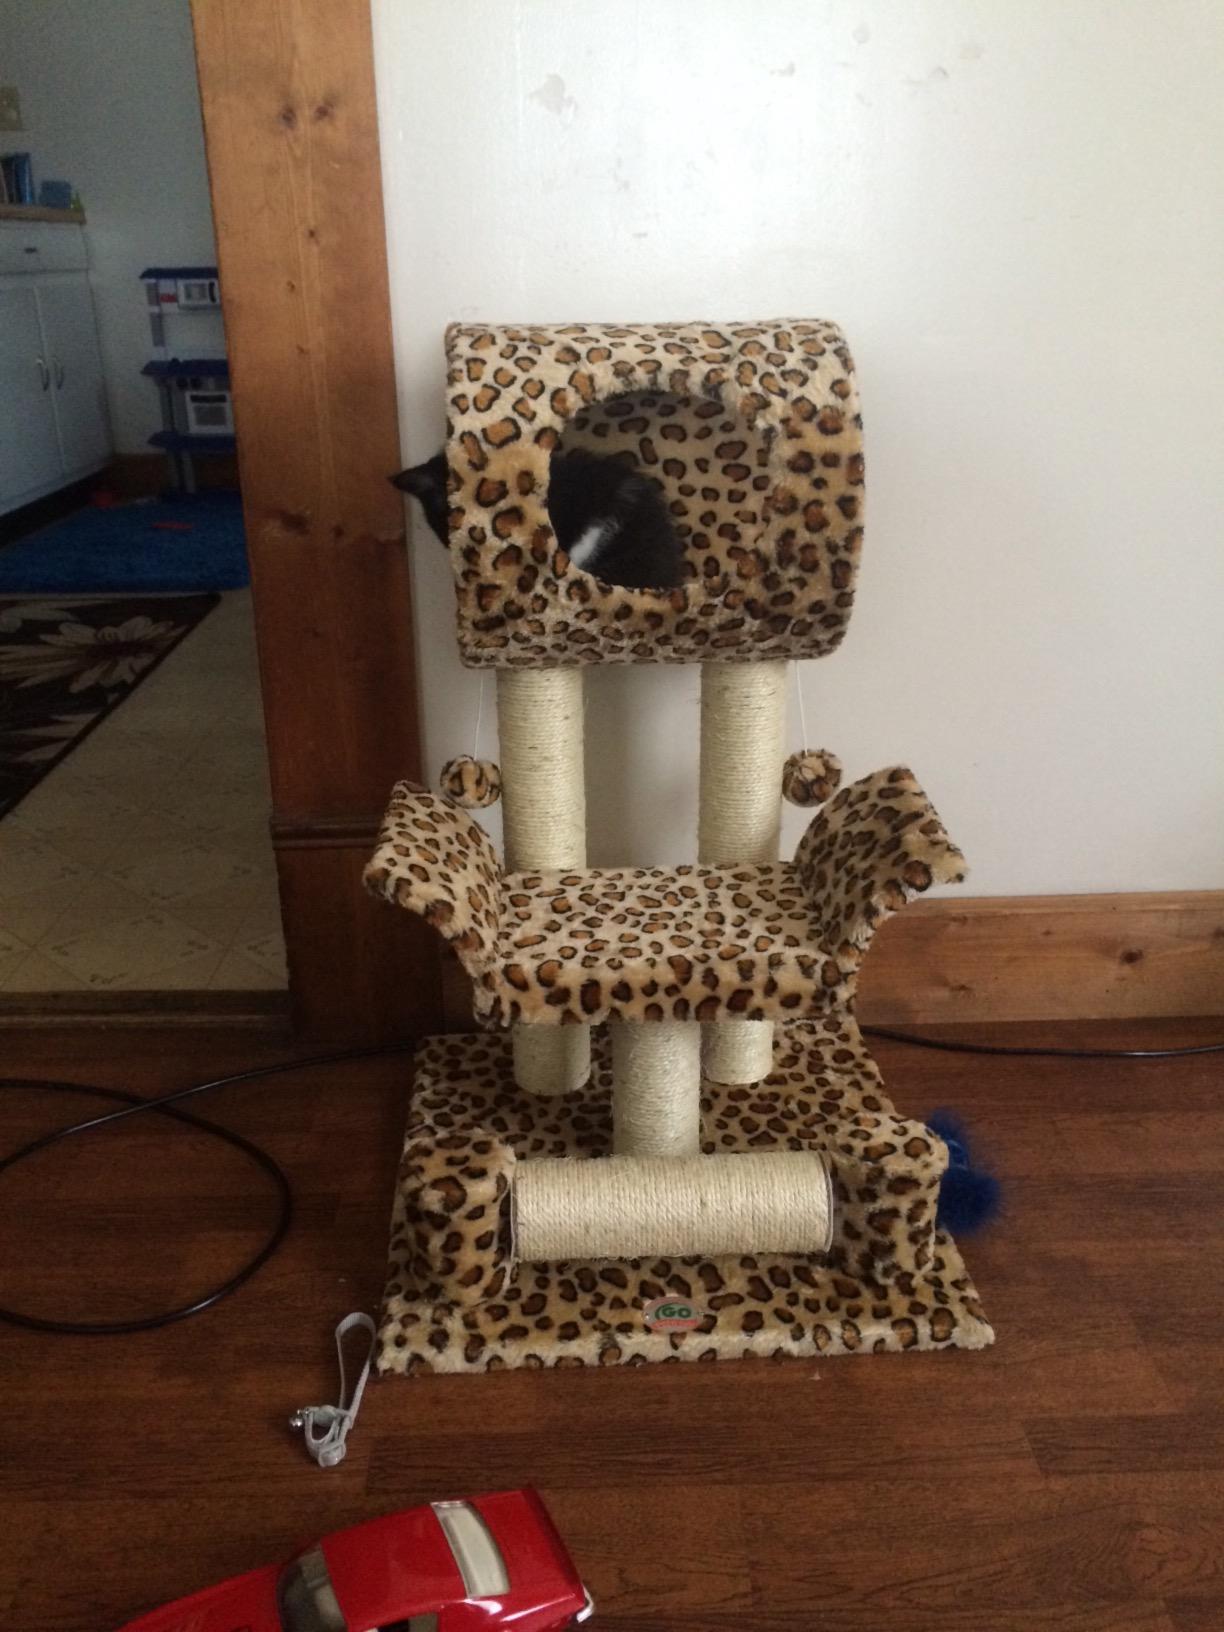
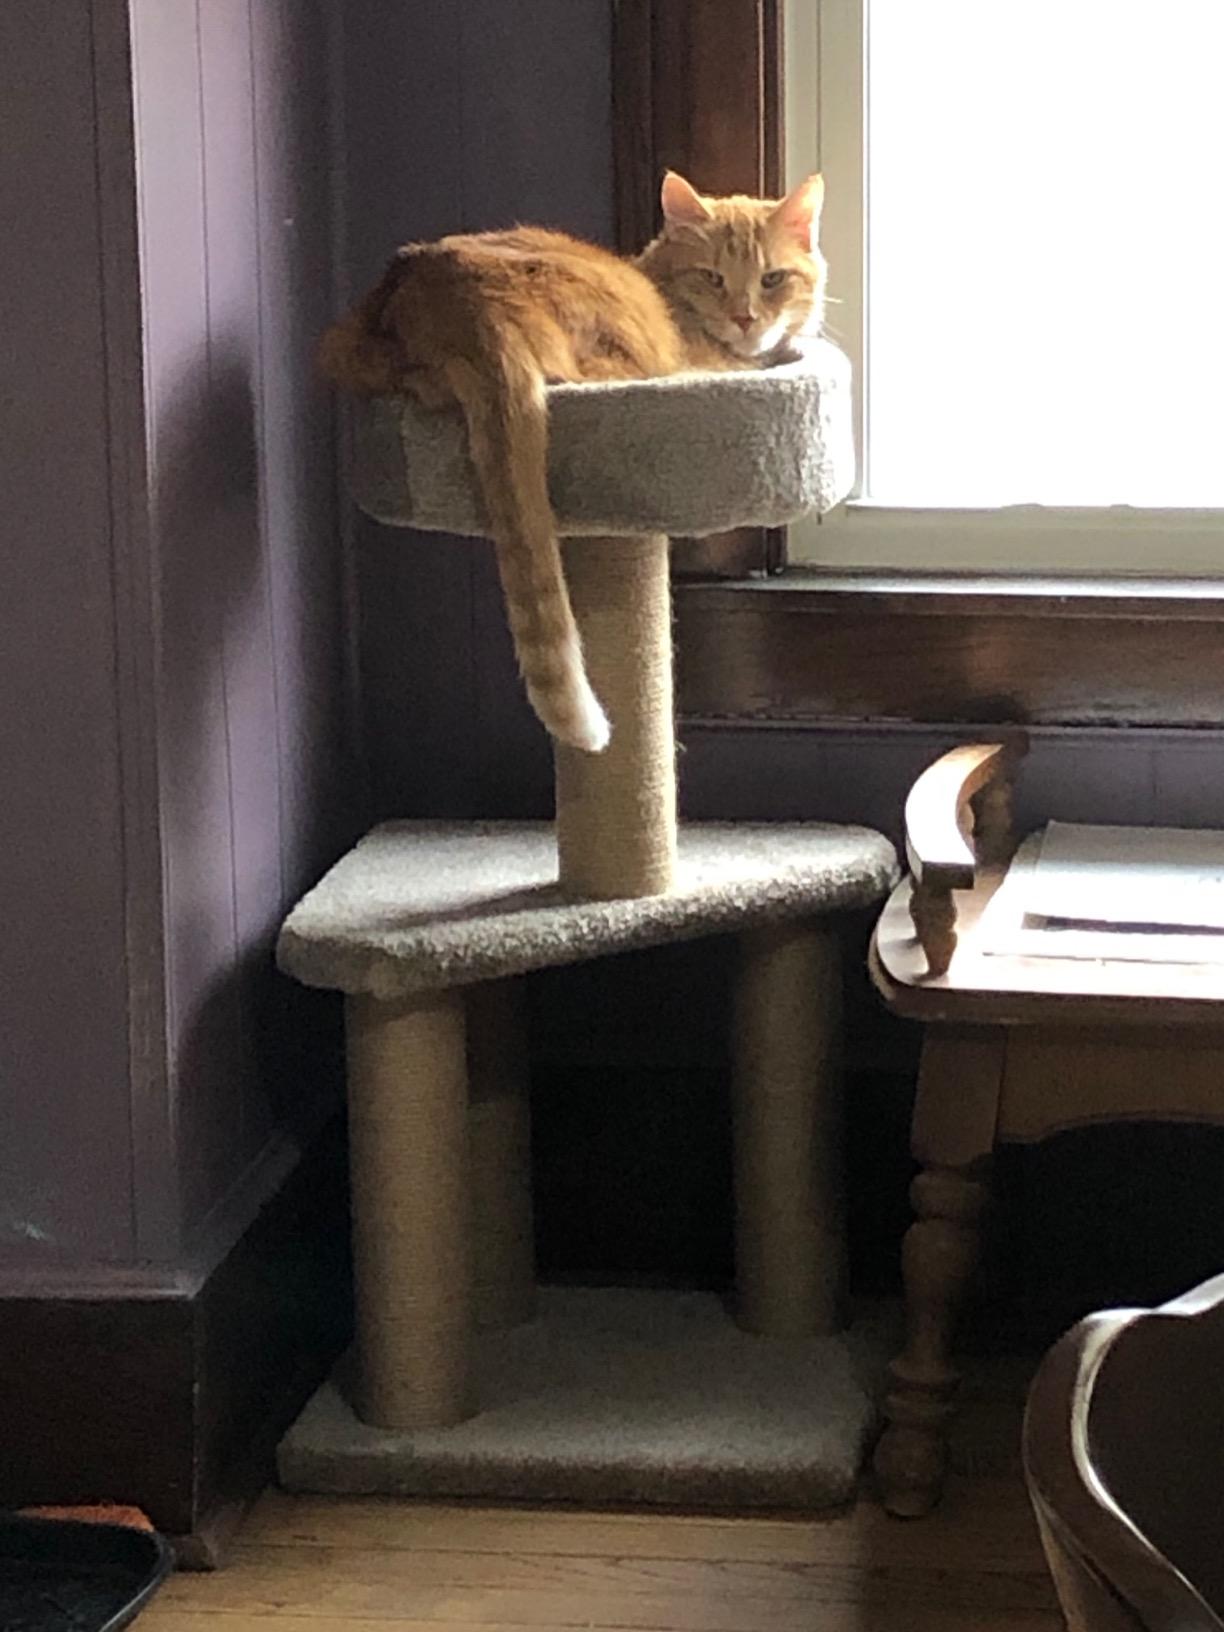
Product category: items_cat tree
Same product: no